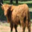
Label: cattle